Ritchie Court

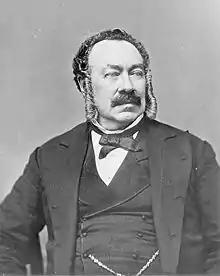
The decisions of Justice William Alexander Henry may have been highly influential to the Privy Council.

The Court under Chief Justice Ritchie was internally fractured, with its central weakness being the justices' inability to work together effectively and harmoniously. The justices developed what has been described as "immediate antagonism" resulting in a lack of "consultation and cooperation".